Second Sunday of Easter

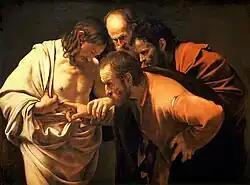
"The Incredulity of Saint Thomas" by Caravaggio.

The Second Sunday of Easter is the eighth day after Easter using the mode of inclusive counting, according to which Easter itself is the first day of the eight. Christian traditions which commemorate this day recall the Biblical account recorded to have happened on the same eighth day after the original Resurrection.